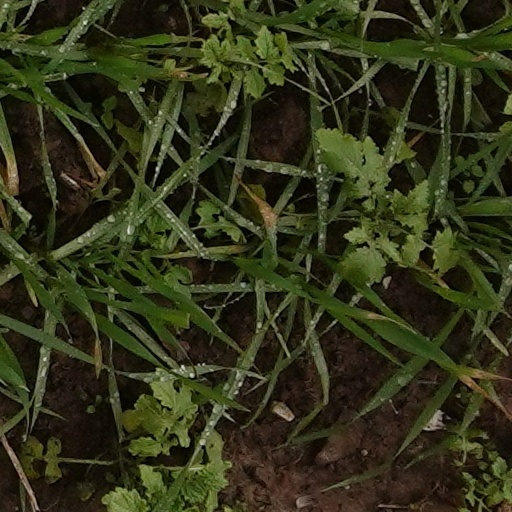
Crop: wheat